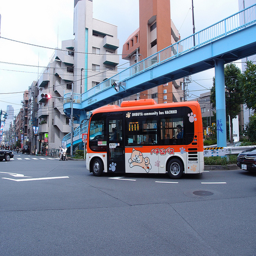
An orange and white bus crossing under a blue footbridge.
Small bus turning on city street after having just after driving under a pedestrian walk over head.
A small orange and white bus driving the street
A small bus with a cat painted on the side.
A brightly colored commuter bus on an oriental city street